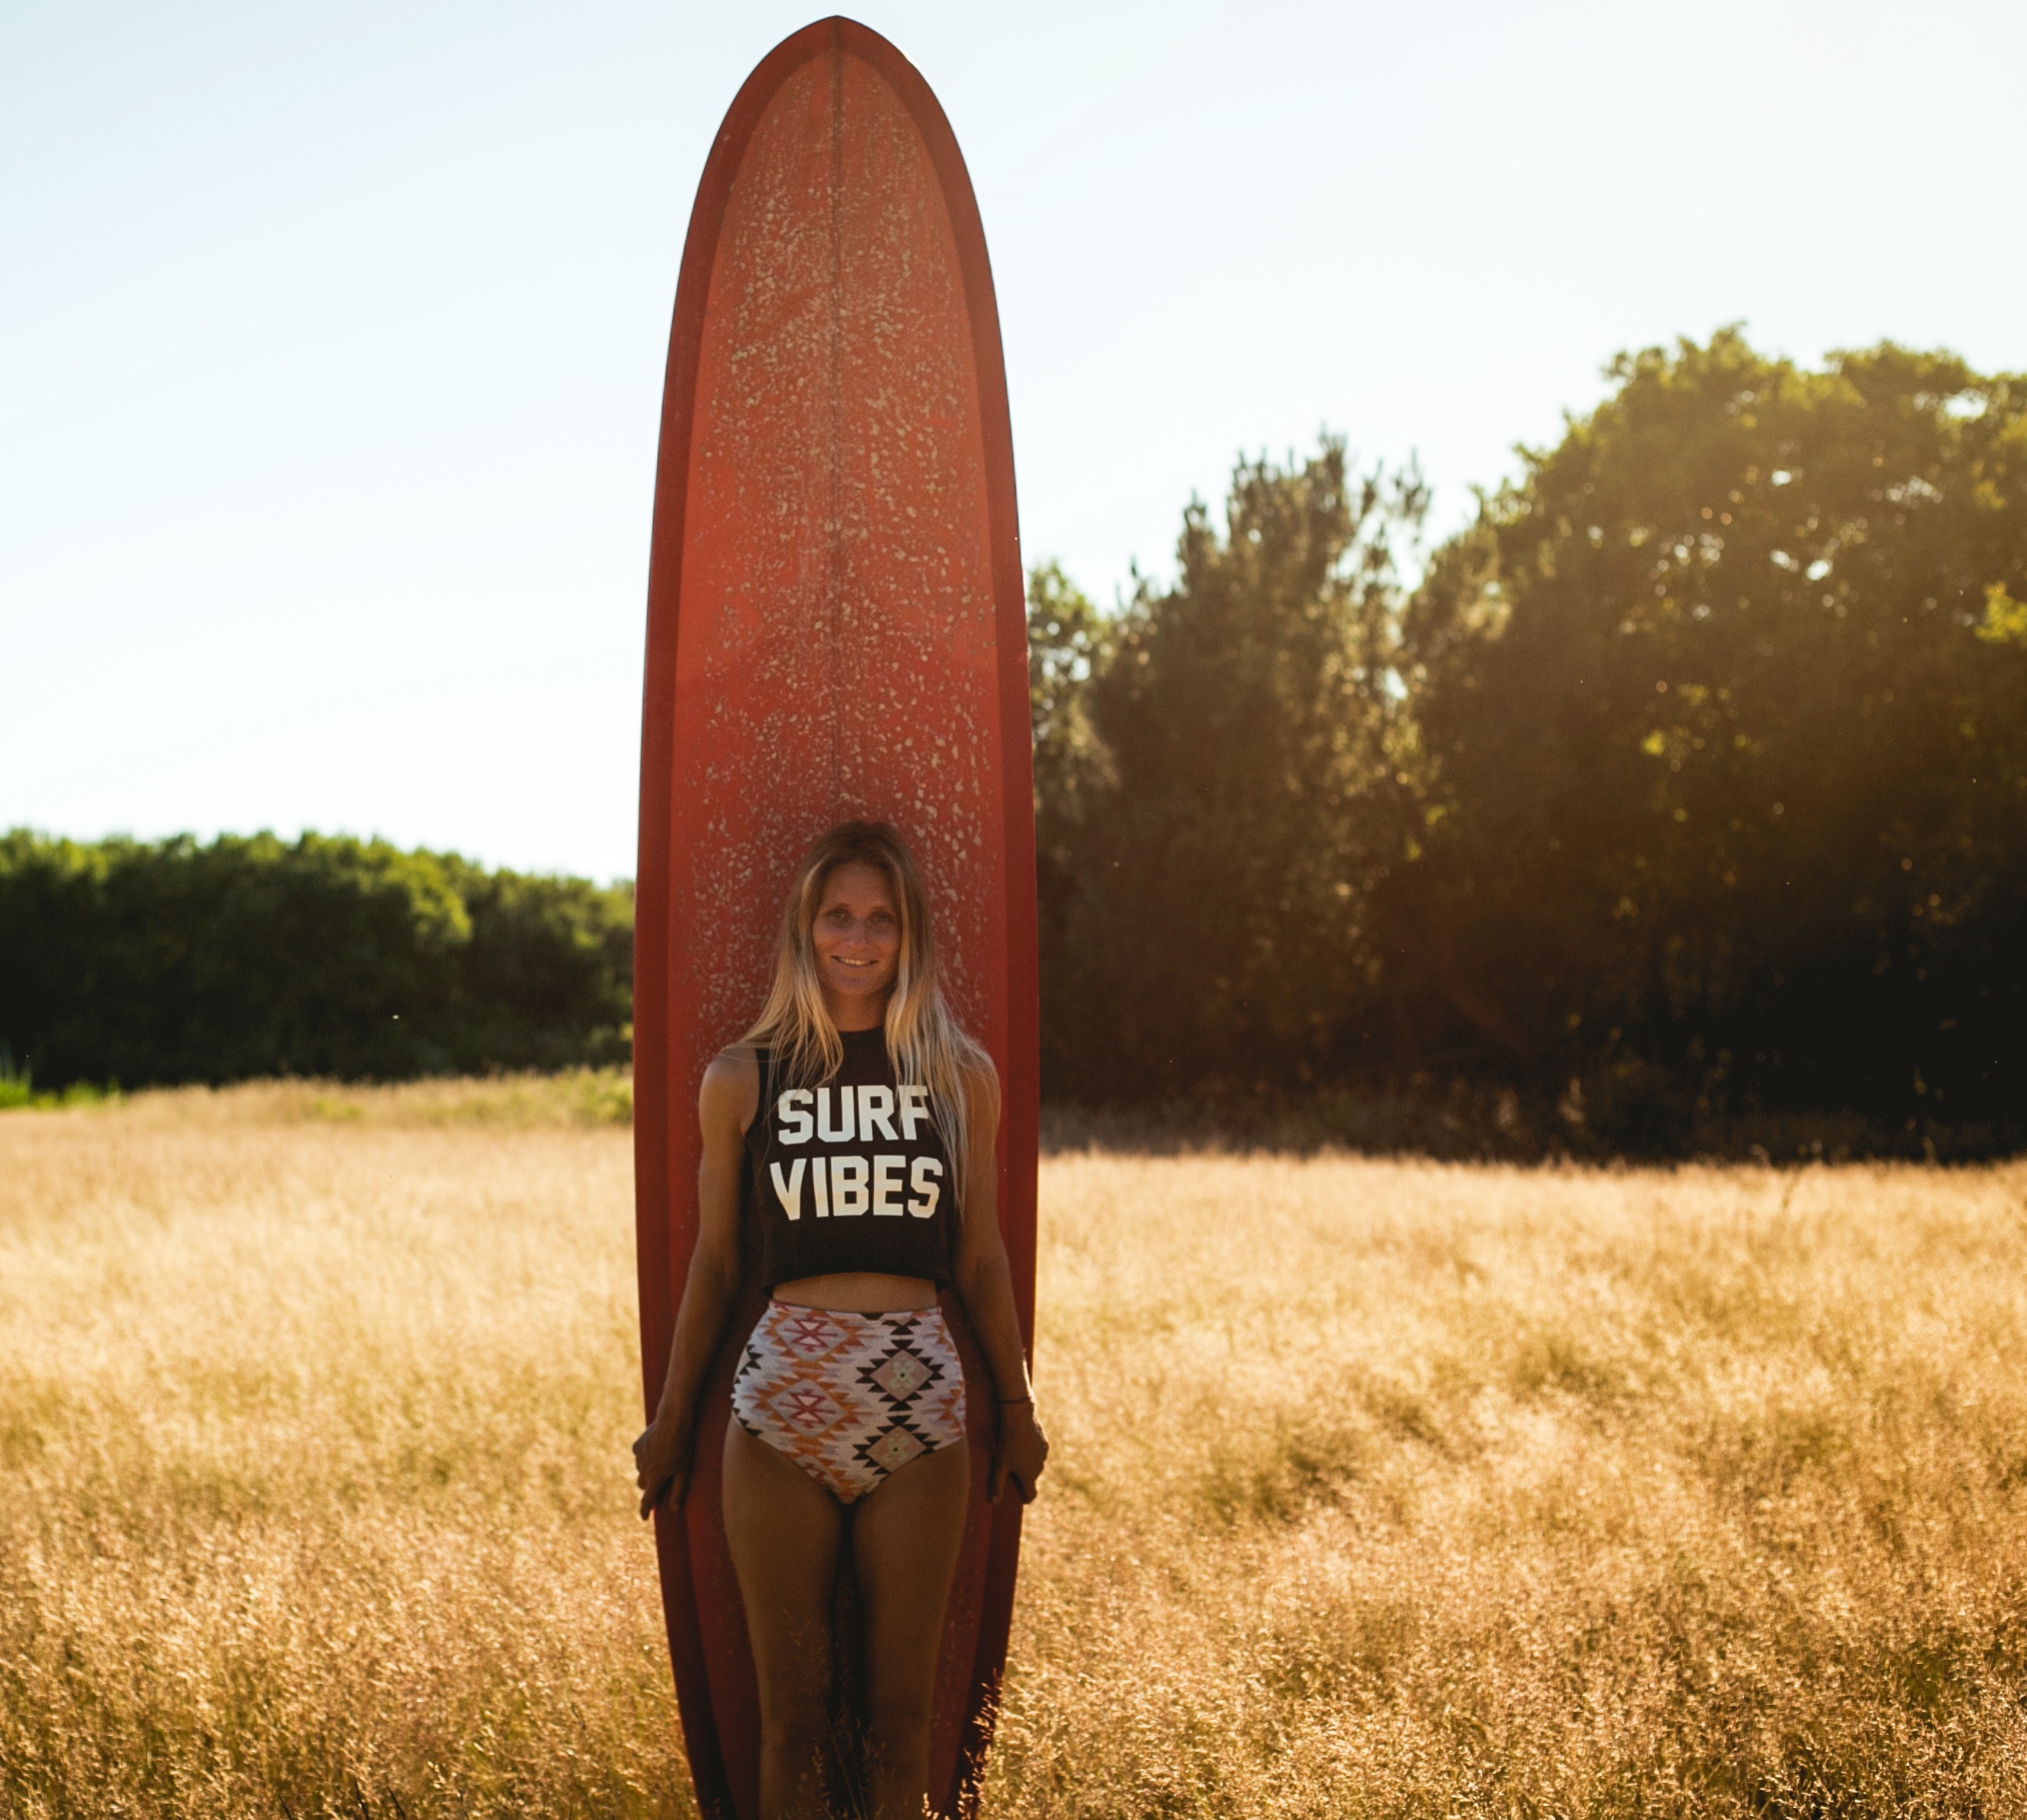
tree, grass, plant, sky, girl, field, summer, fun, grass family